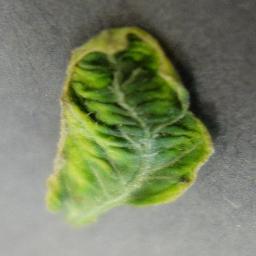
Label: Tomato___Tomato_Yellow_Leaf_Curl_Virus